MAG (video game)

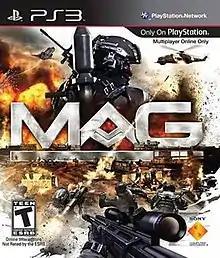
North American box art

MAG is a discontinued 2010 massively multiplayer online first-person shooter video game developed by Zipper Interactive and published by Sony Computer Entertainment for the PlayStation 3. "MAG" received an award from Guinness World Records as "Most Players in a Console FPS" with 256 players.